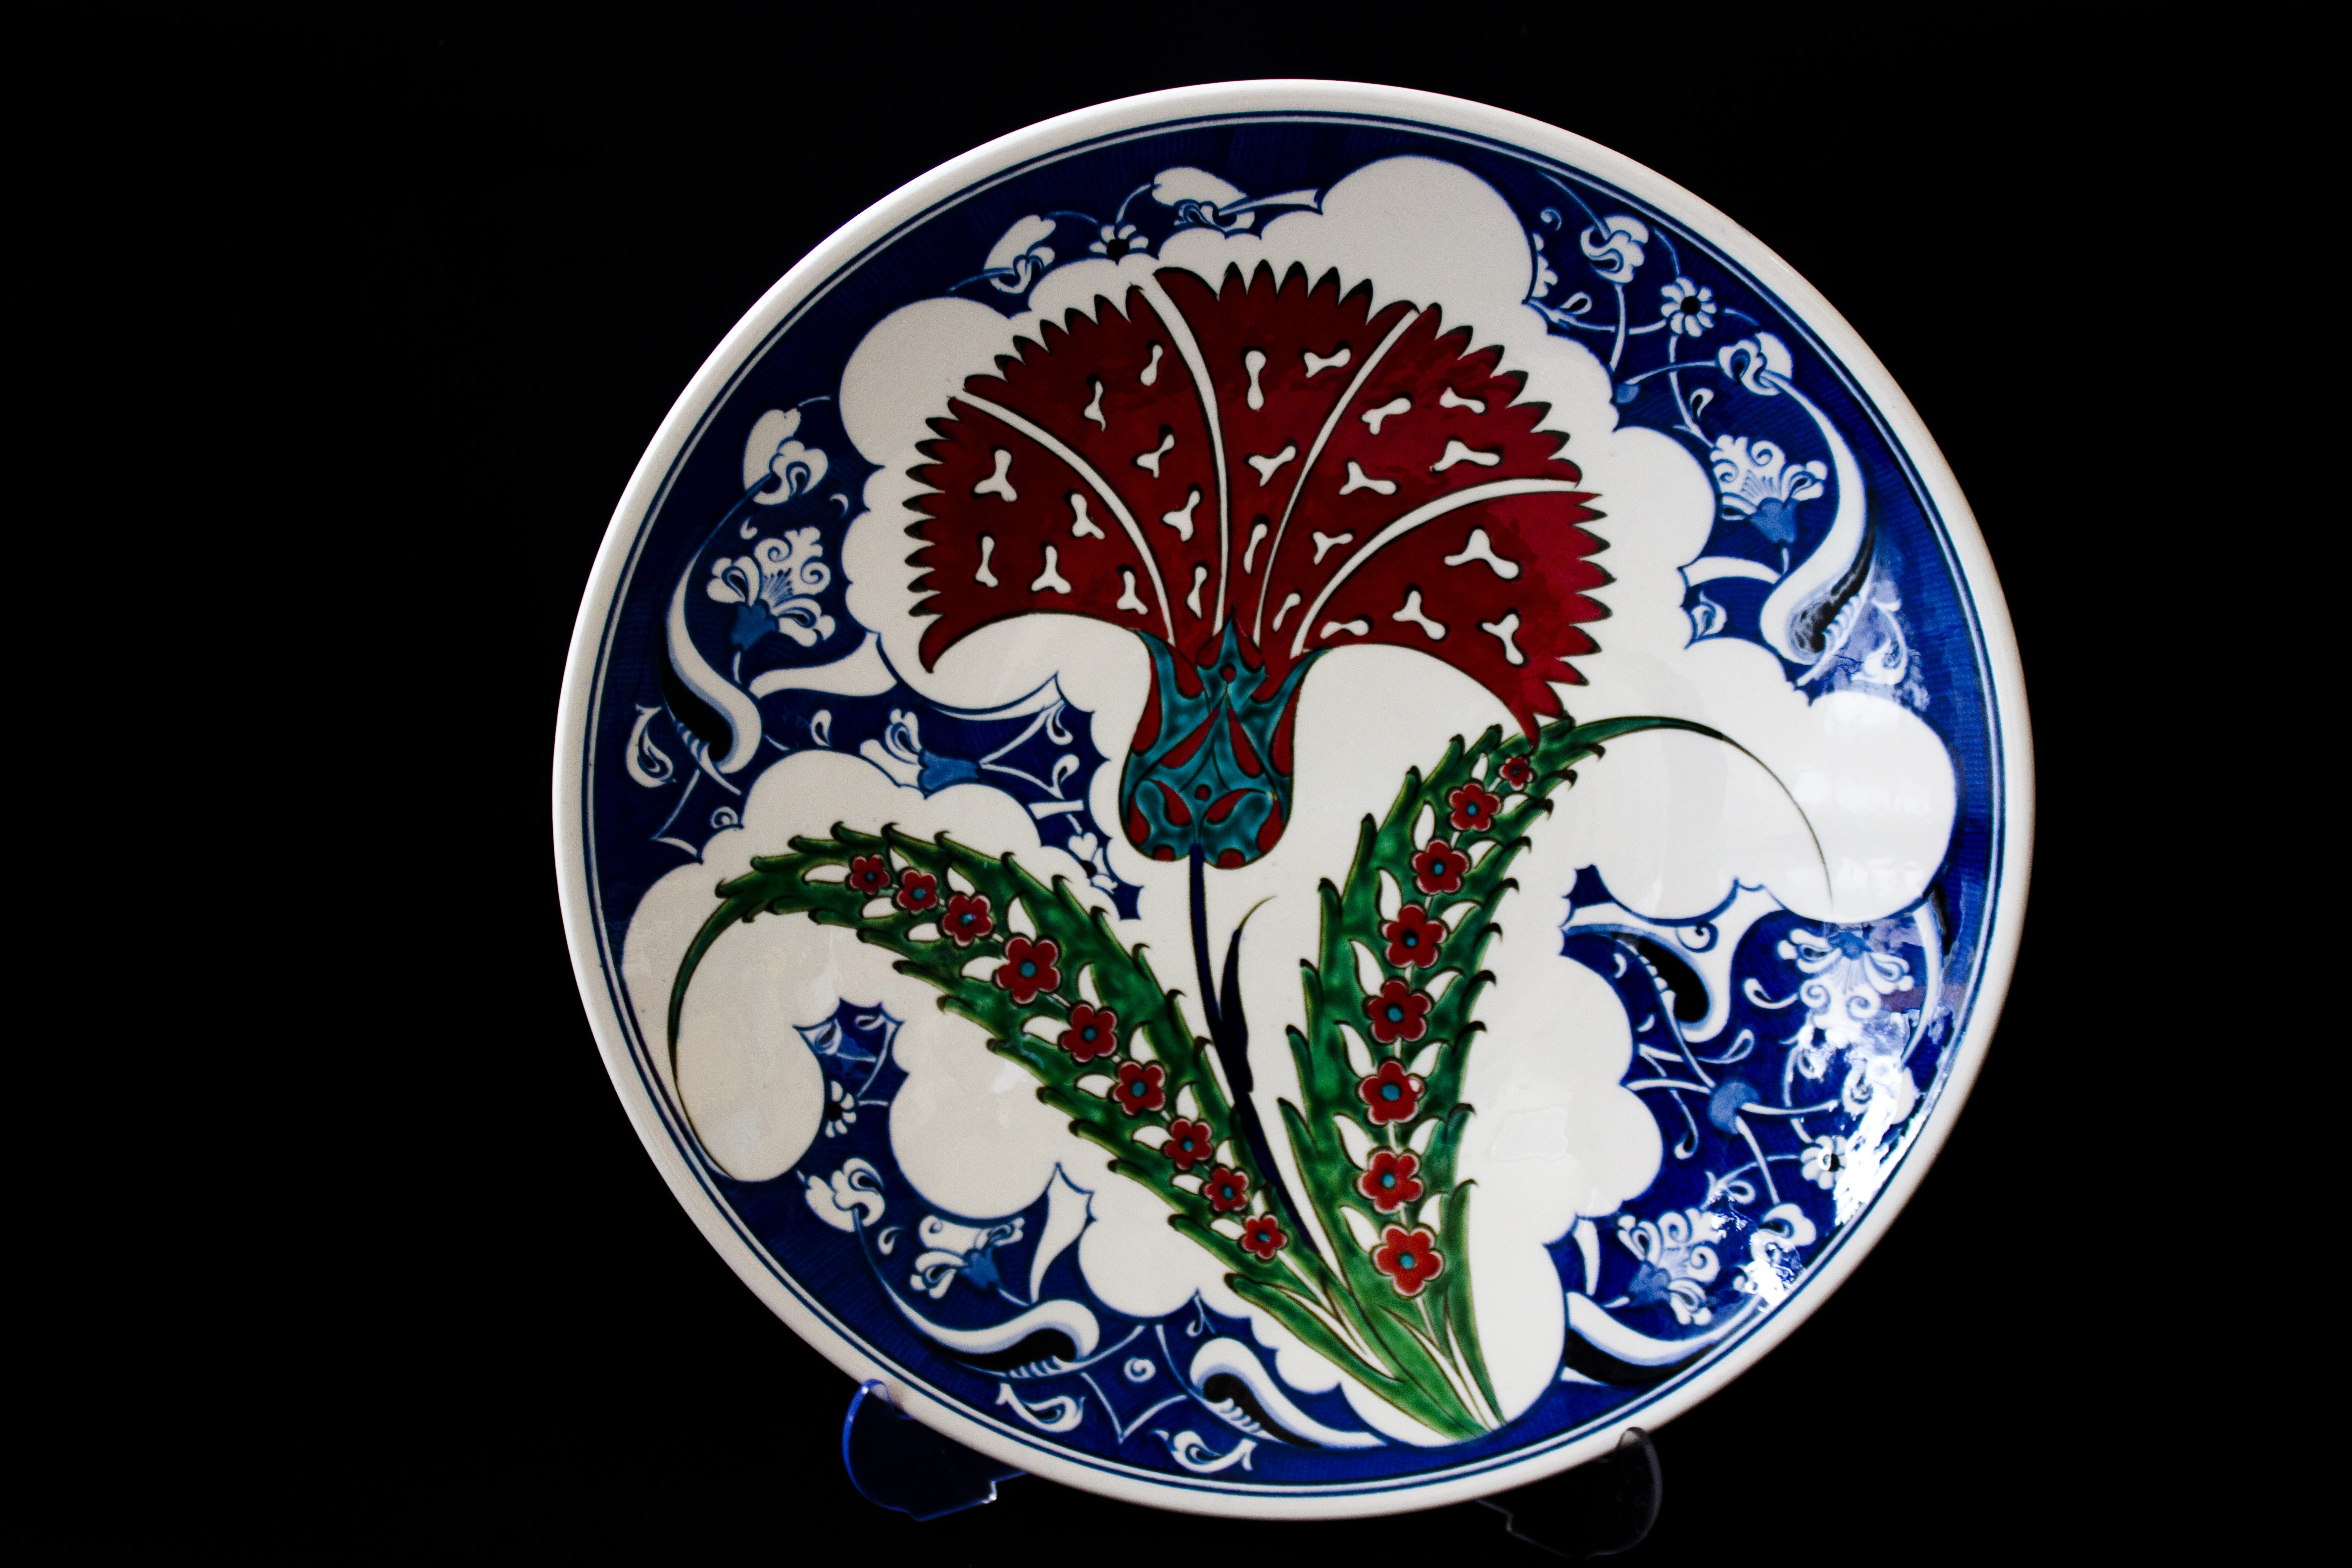
ceramic, plate, tile, human body, art, illustration, turkey, organ, porcelain, handicrafts, increased, dishware, blue and white porcelain, atalay melahat glow, hare tile